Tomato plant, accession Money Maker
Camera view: tilt-top (135 deg); turntable rotation: 30 degrees
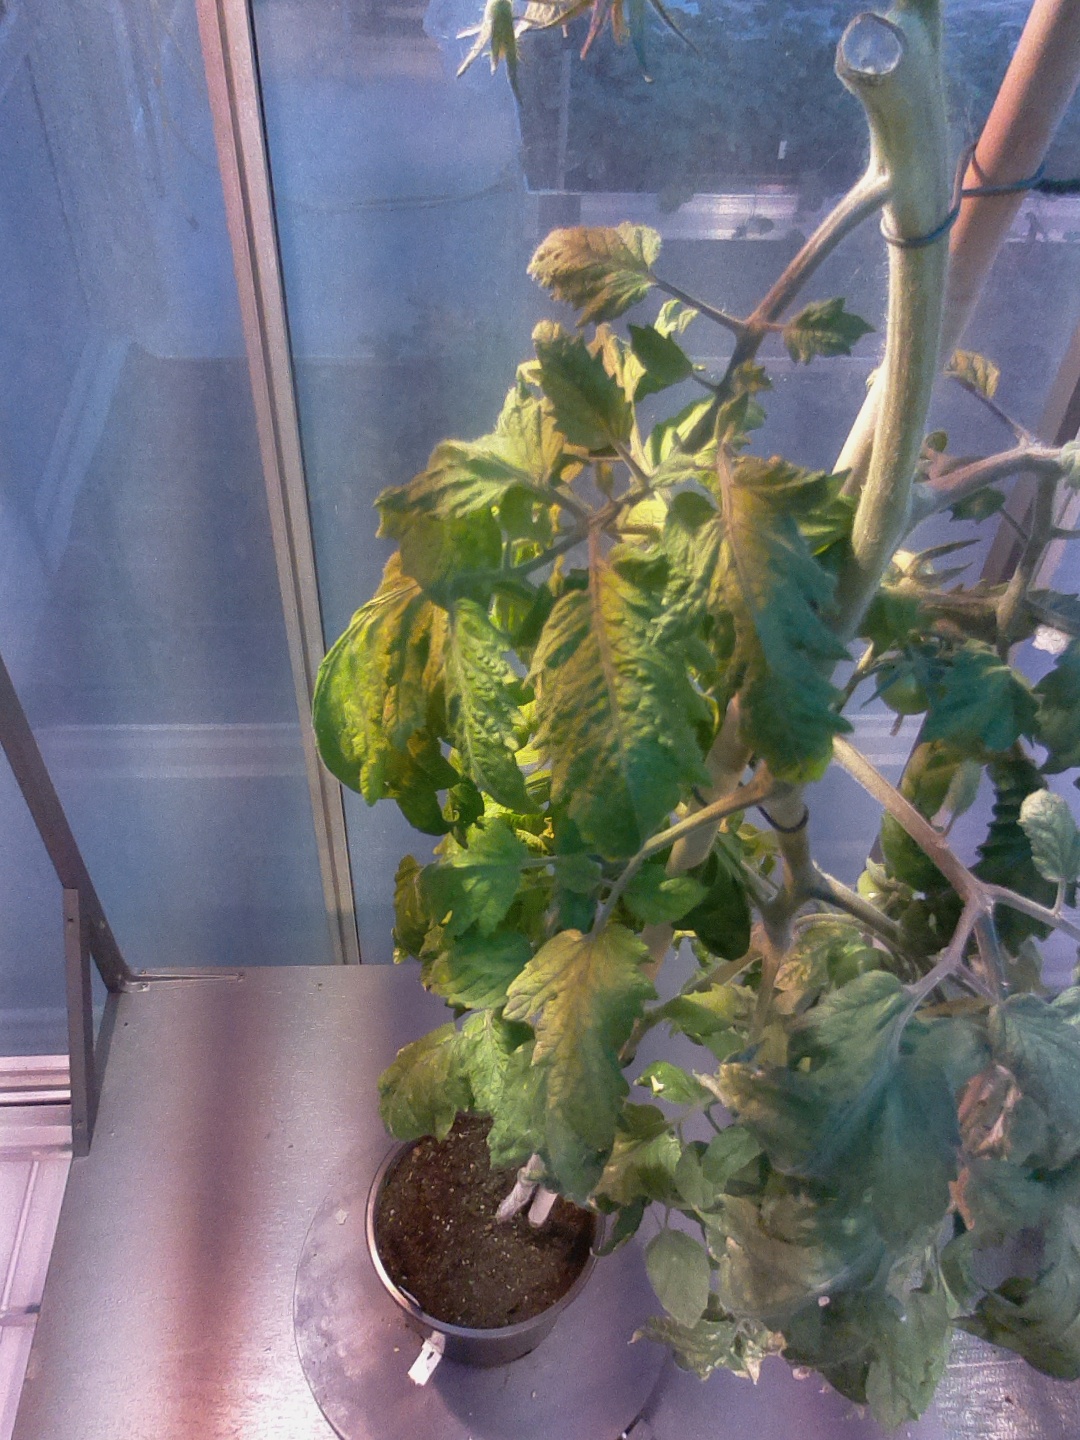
BBCH growth stage 73: 30%-40% of final fruit size